10th Class Diaries

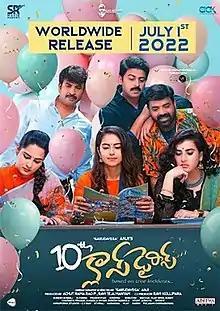
Theatrical release poster

10th Class Diaries is a 2022 Indian Telugu-language coming-of-age romantic comedy film directed and filmed by Garudavega Anji (in his directorial debut) from a story written by Vennela Ramarao. The film stars Sriram, Avika Gor, Srinivasa Reddy, Ramarao, Himaja and Archana.